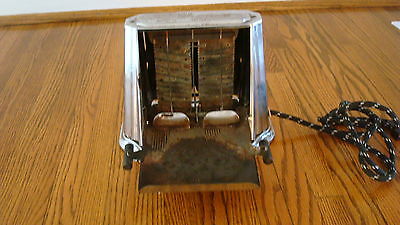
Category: toaster